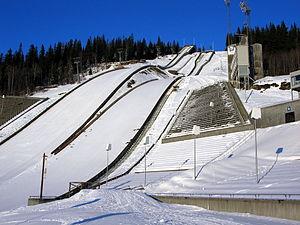
Cette page reprend les résultats des différentes compétitions de combiné nordique de l'année 2015.